Jean Marigny

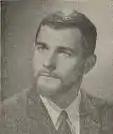
Marigny in 1968

Jean Marigny (born 9 April 1939 in Cherbourg) is a French emeritus professor of Stendhal University in Grenoble, where he taught English and American literature. He is a specialist in vampire studies, from ancient folklore to modern vampire myth.